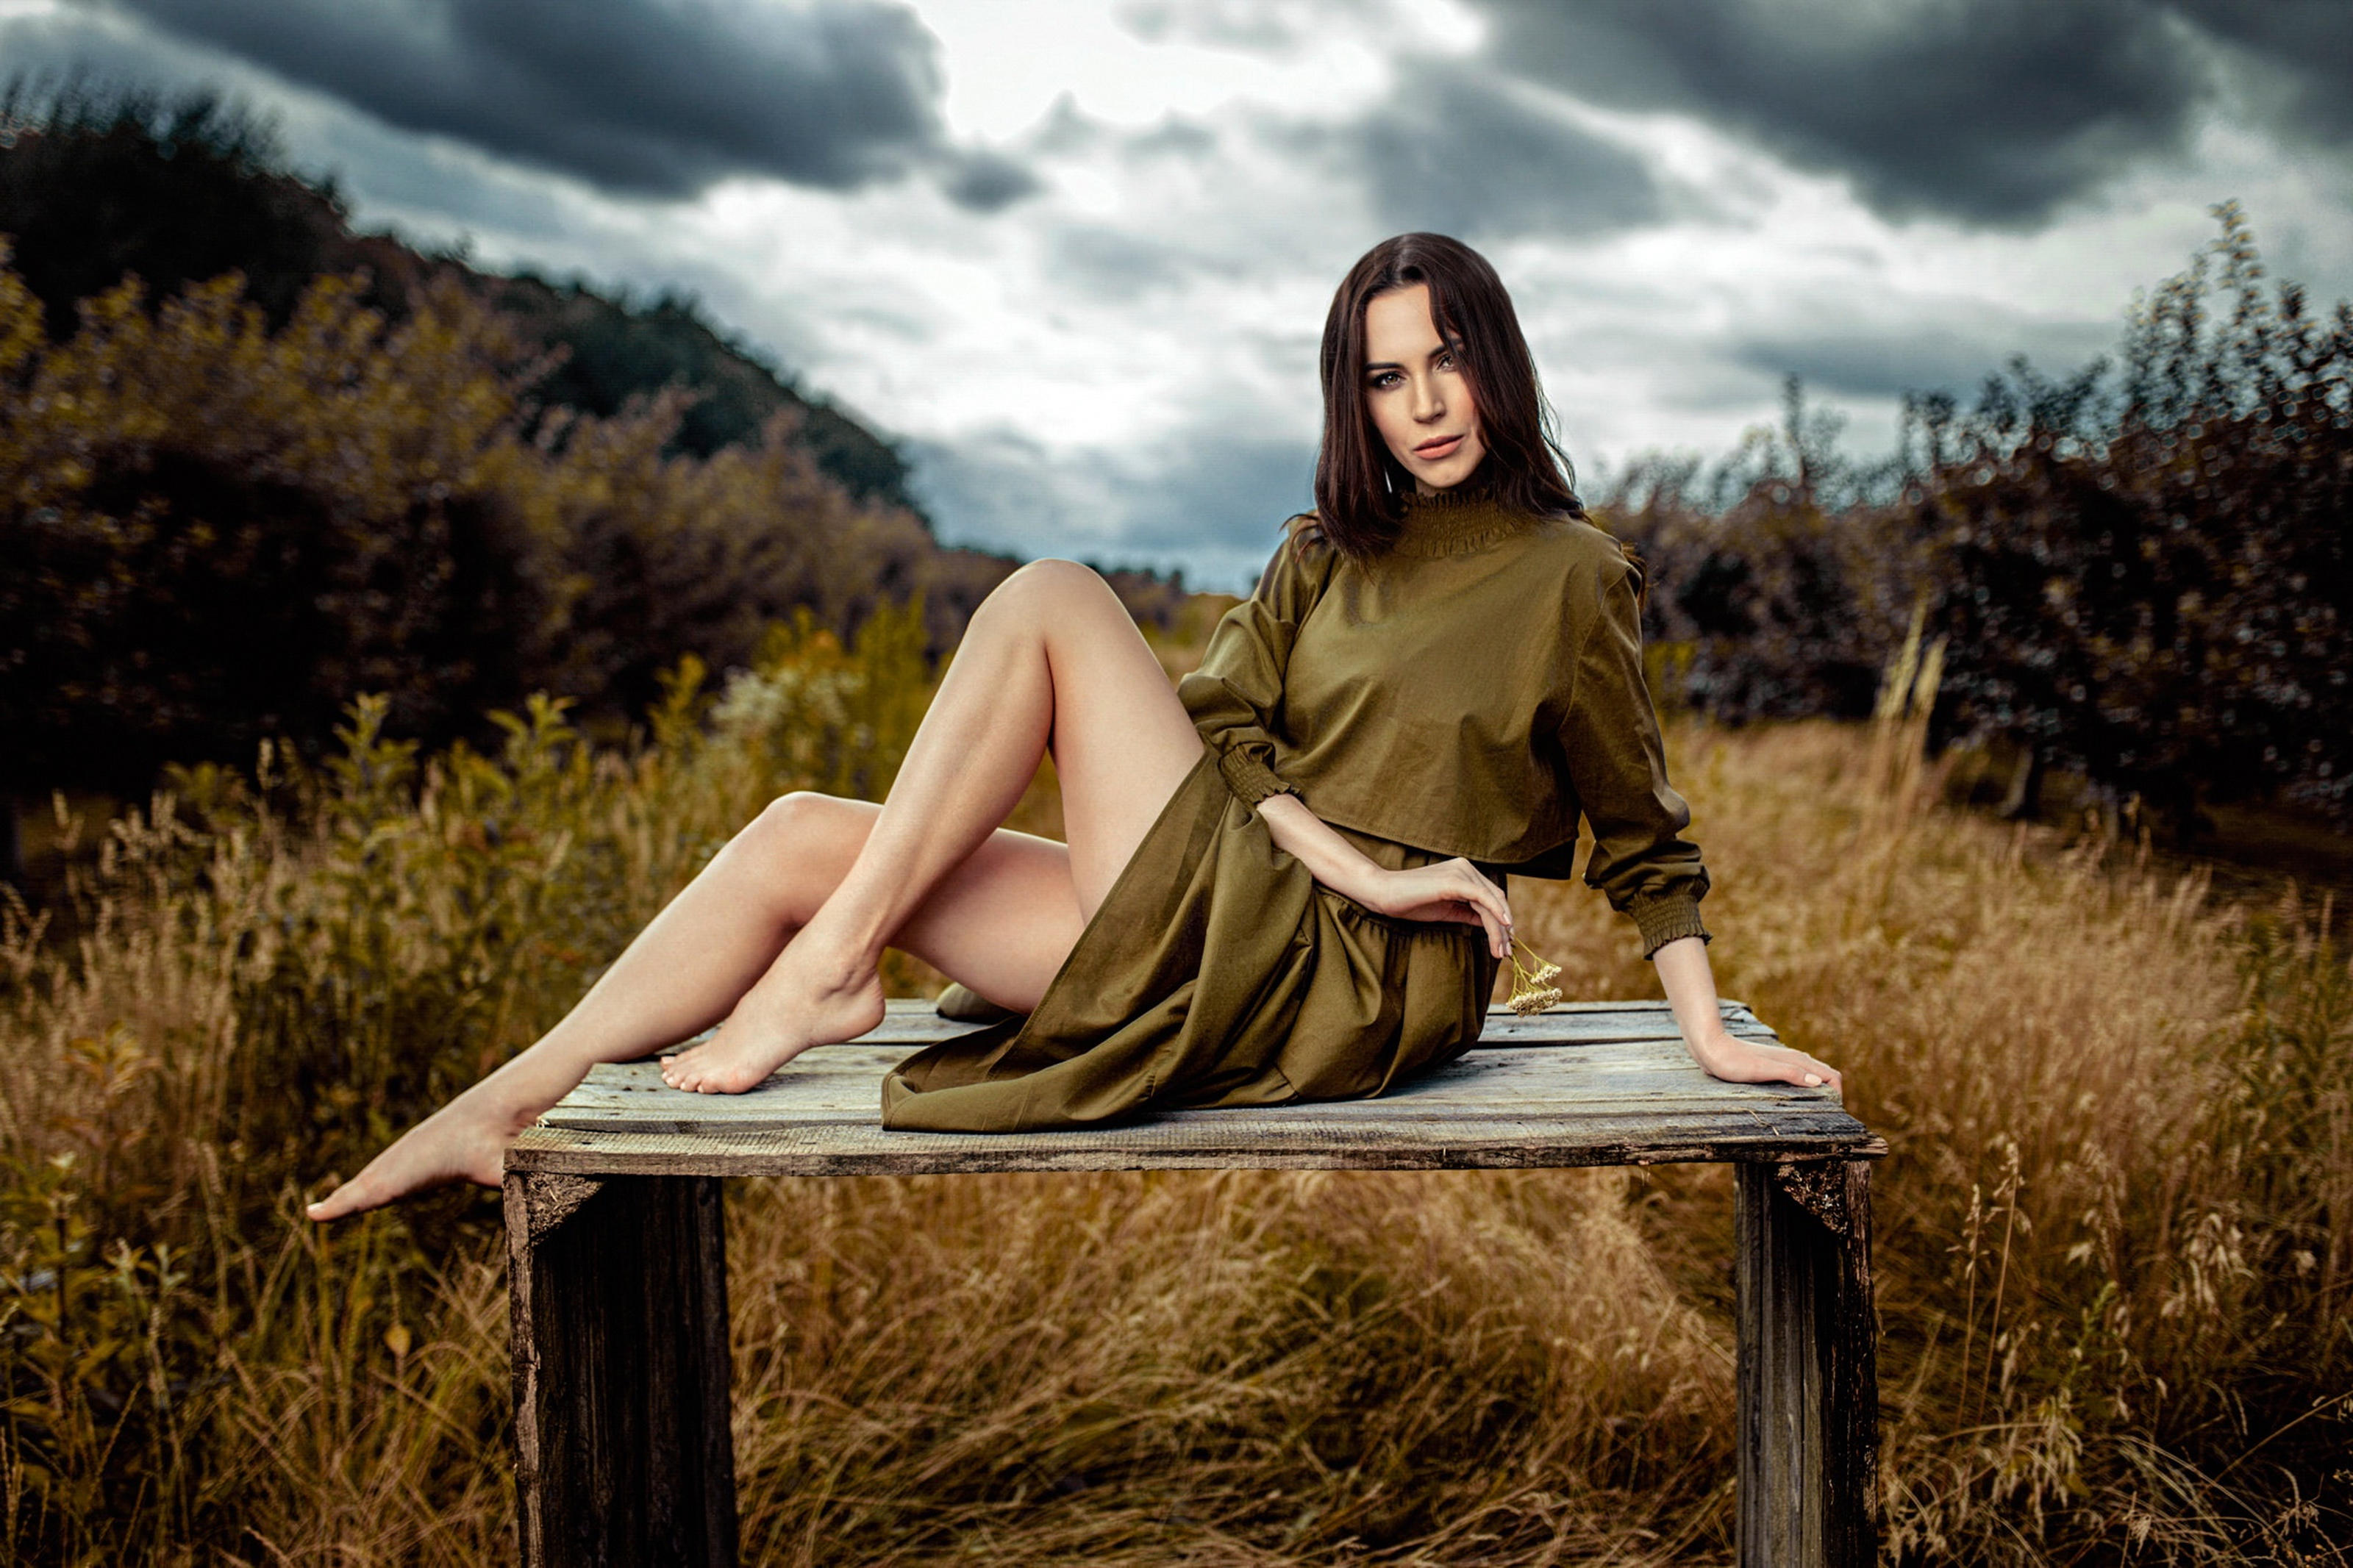
cloud, sky, hairstyle, People in nature, leaf, human, plant, flash photography, wood, fashion, happy, sunlight, grass, natural landscape, fawn, landscape, leisure, grassland, summer, forest, meadow, knee, long hair, human leg, tree, brown hair, horizon, prairie, art model, blond, sitting, wilderness, spring, boot, stock photography, evening, hill, portrait photography, fun, photo shoot, rock